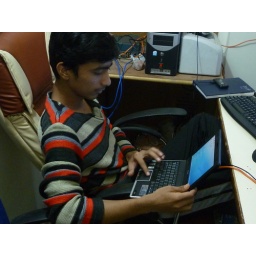
in office with laptop